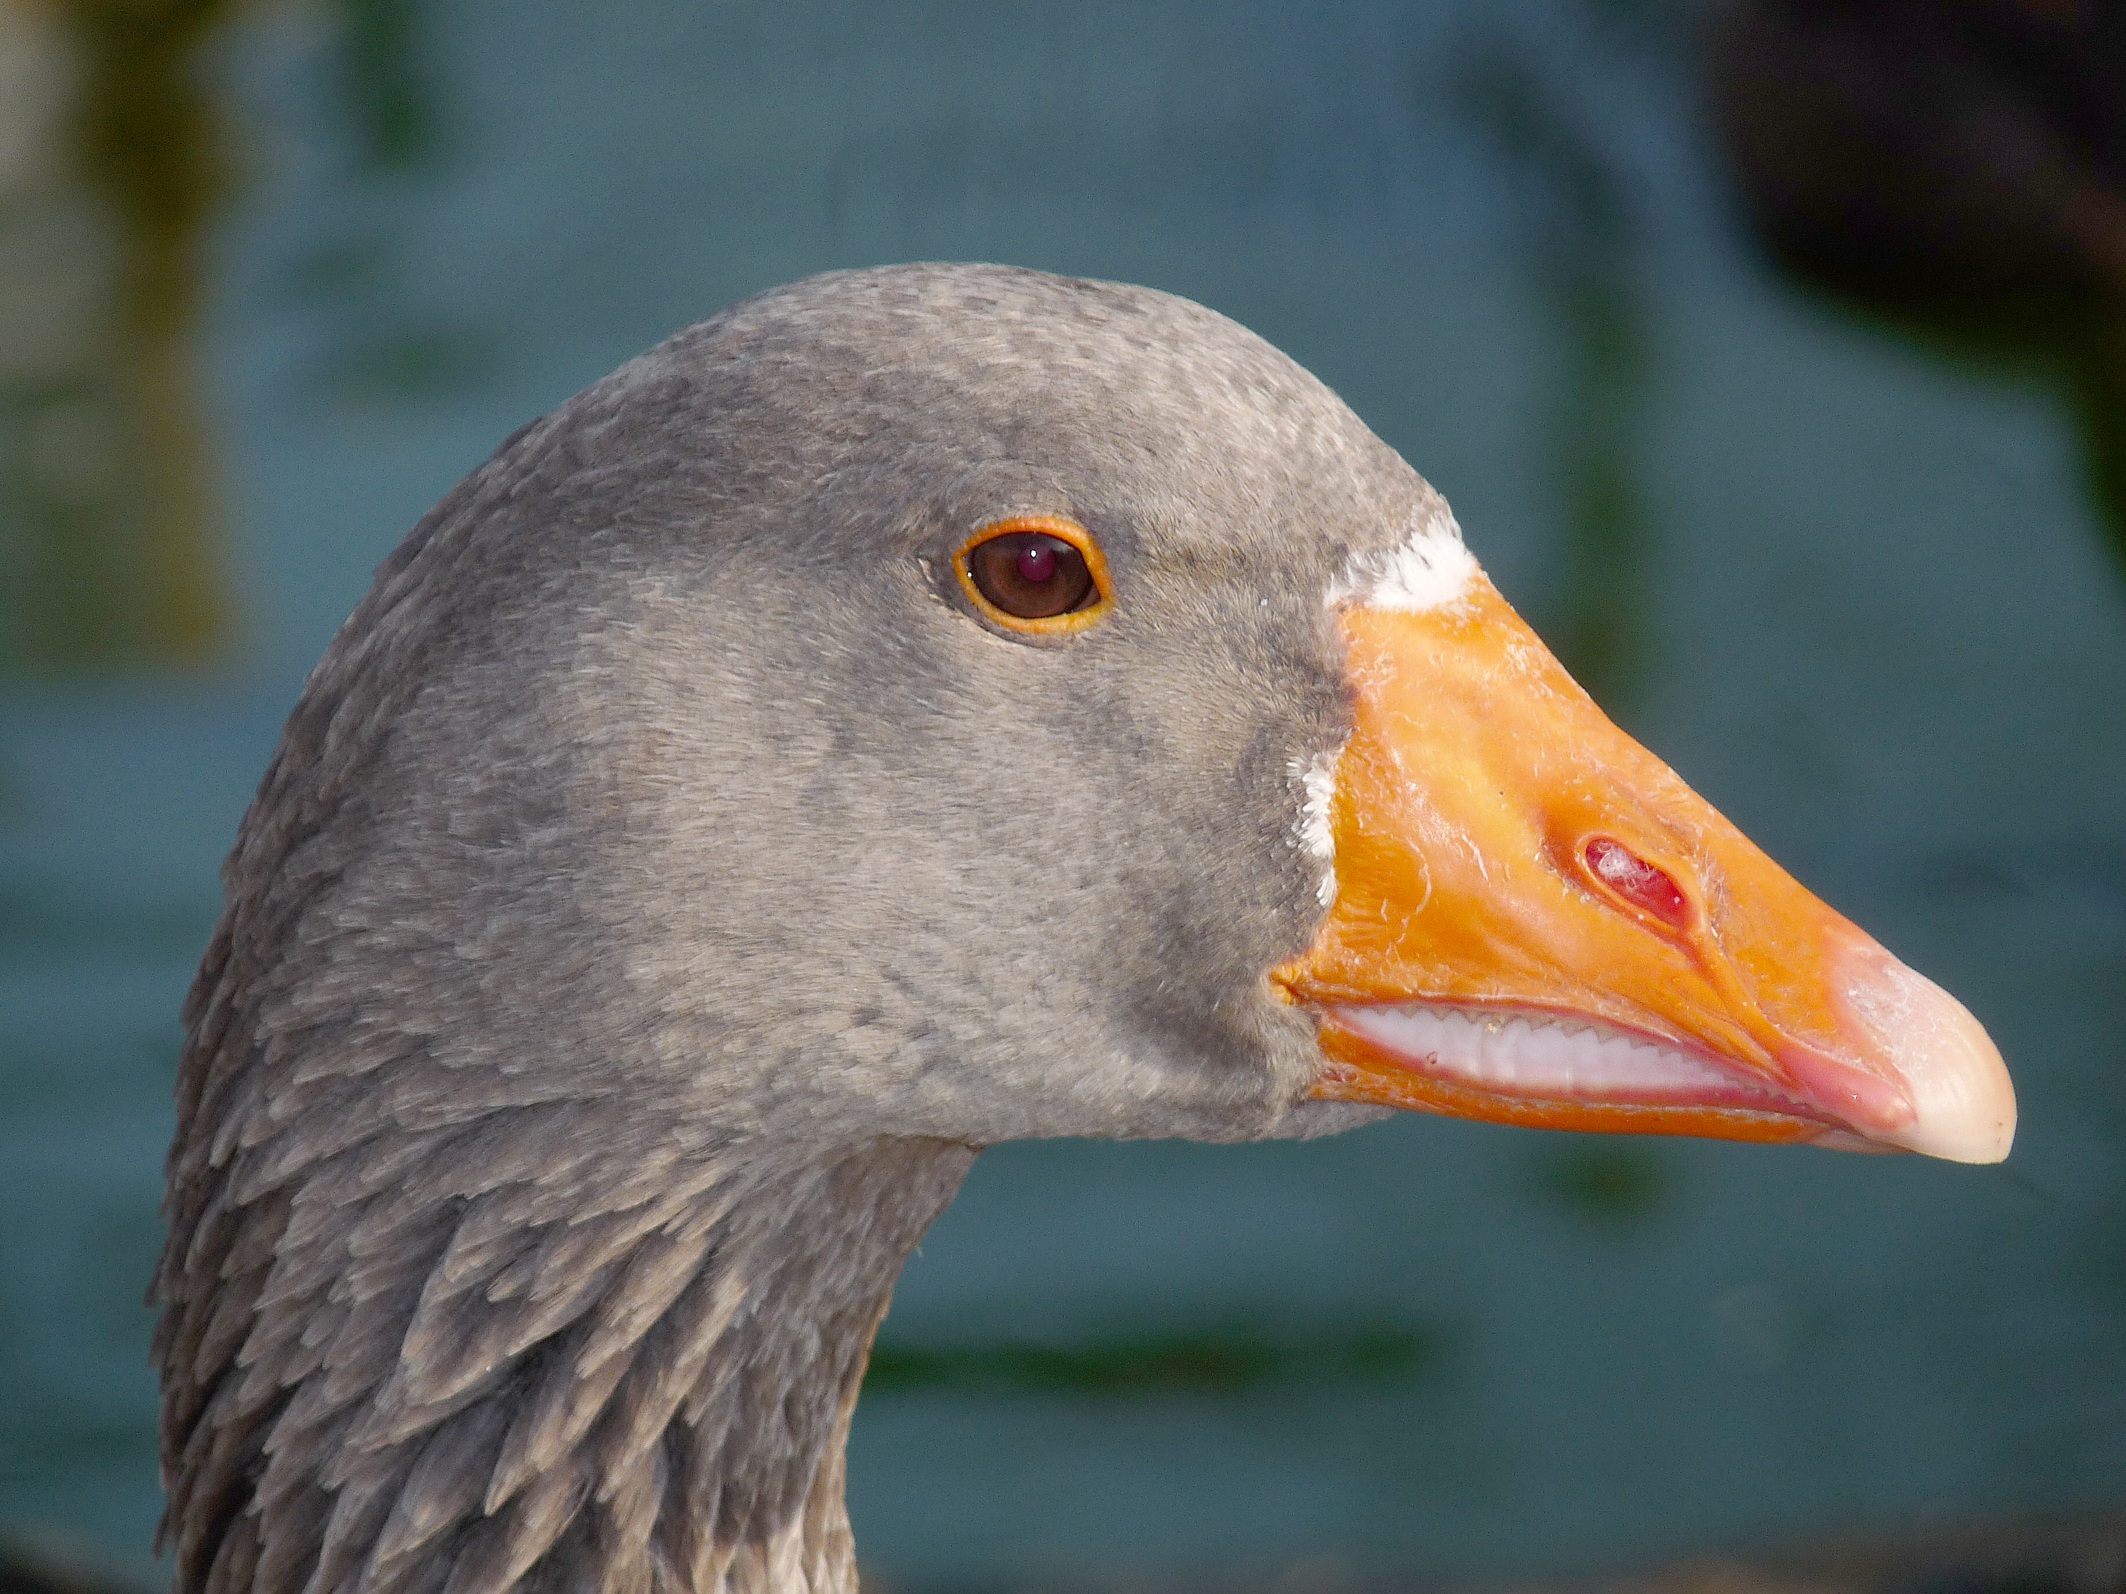
nature, outdoor, bird, wing, animal, wildlife, beak, fauna, poultry, close up, grey, duck, goose, vertebrate, waterfowl, water bird, mallard, ducks geese and swans